Ed Davey

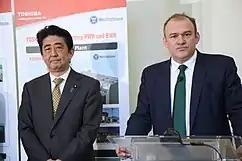
Davey as Energy Secretary (right) with Prime Minister of Japan Shinzō Abe, 2014

Following Davey's election to parliament in 1997, he was appointed as the Lib Dem's spokesman on Treasury Affairs. He added the post of whip in 1998, and as the spokesman on London from 2000.